Patriottentijd

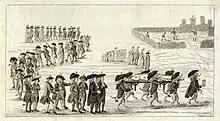
Image of a procession of numbered people on their way to a cemetery. Cartoon on the Rhinegrave Salm and his defense of the city of Utrecht

Before 1784 the States army was the only official standing army in the Republic, but during the so-called Kettle War, a minor military conflict with the Austrian emperor and sovereign of the Austrian Netherlands, Joseph II, the States of Holland lost confidence in the States army under the wavering command of the stadtholder, and decided to raise a separate military formation of brigade strength, outside the States army, under the command of the Rhinegrave of Salm-Grumbach, an officer in the States army, for its own account. This so-called "Legion of Salm" was not subject to the stadtholder as Captain-General of the States army. After the crisis passed, the States of Holland decided to abolish it, as an austerity measure, but several Holland cities, Amsterdam among them, decided to take over the financing for their own account, so that from 1785 on the Legion continued in being as a military unit that was not part of the official military command structure, and also not part of the Free Corps federation, because the members of the Legion were mercenaries, just like the soldiers of the army. The Legion did not play a role, until the Rhinegrave in September 1786 became commander-in-chief of all forces of the province of Holland, including the States army troops under the Holland , and later also the Free Corps in the provinces of Holland and Utrecht.